Oregon Trail

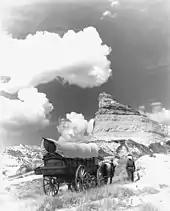
An Oregon Trail reenactment at Scotts Bluff

Once across the Snake River ford near Old Fort Boise the weary travelers traveled across what would become the state of Oregon. The trail then went to the Malheur River and then past Farewell Bend on the Snake River, up the Burnt River canyon and northwest to the Grande Ronde Valley near present-day La Grande before coming to the Blue Mountains. In 1843 settlers cut a wagon road over these mountains making them passable for the first time to wagons. The trail went to the Whitman Mission near Fort Nez Perces in Washington until 1847 when the Whitmans were killed by Native Americans. At Fort Nez Perce some built rafts or hired boats and started down the Columbia; others continued west in their wagons until they reached The Dalles. After 1847 the trail bypassed the closed mission and headed almost due west to present-day Pendleton, Oregon, crossing the Umatilla River, John Day River, and Deschutes River before arriving at The Dalles. Interstate 84 in Oregon roughly follows the original Oregon Trail from Idaho to The Dalles.